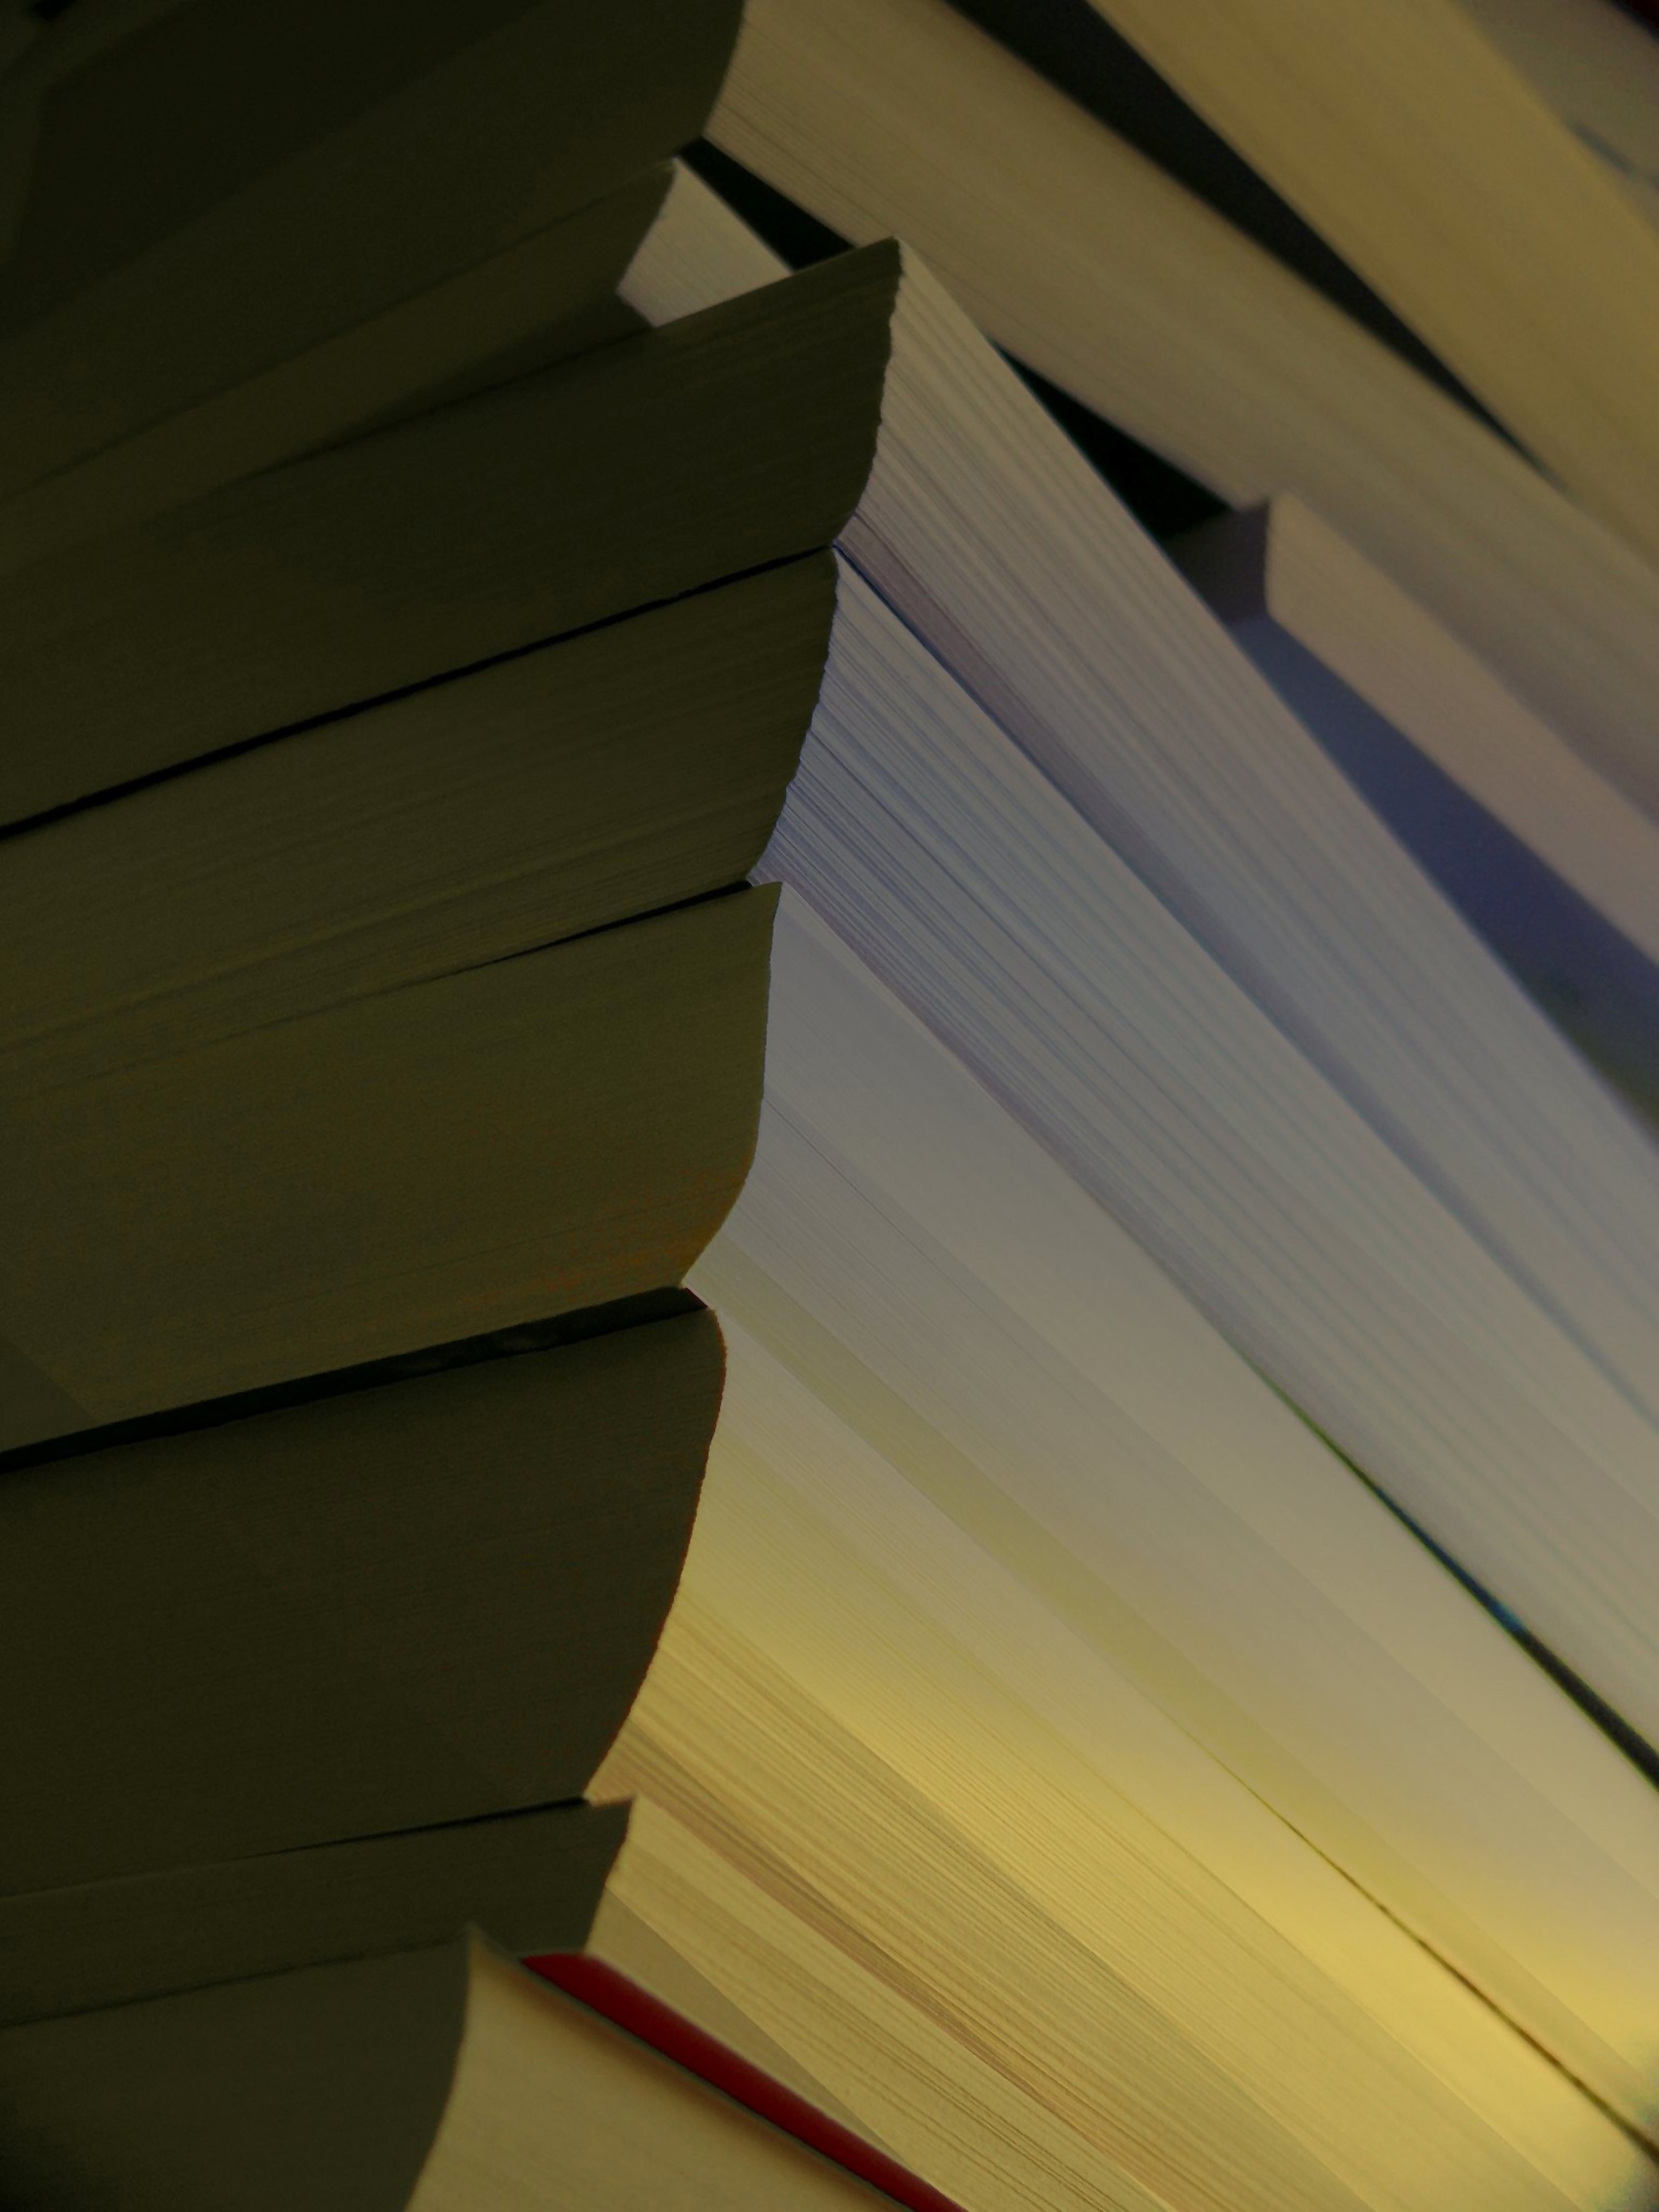
book, read, wing, light, wood, white, floor, wall, reading, ceiling, line, color, black, yellow, interior design, textbook, literature, study, library, design, books, stacked, learn, bookworm, shape, know, browse, plywood, daylighting, book stack, window covering, book associations, book collection, book series